Super American

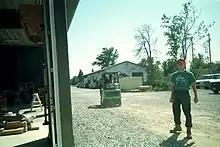
Pictured: Cox working as a manual laborer, carrying boulders from point A to point B for hours on end. Cox has held over 35+ jobs in his short adult life.

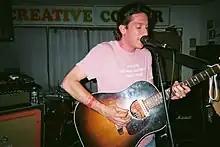
Pictured: Feeley serenading the crowd while the band performed a stripped down set on Long Island, NY in 2017

The band spent most of 2019 working on material that would become both "YOBWOC", an album sampler which ultimately led to the release the bands' biggest album yet, 2021's "SUP". Both Cox and Feeley worked collaboratively within their own home studios, building songs they felt expressed a stronger narrative. "SUP" was again recorded at GCR Audio in Buffalo, NY, however incited the hands of Jay Zubricky (Engineer), Vince Ratti (Mixing Engineer), and Will Yip (Mastering Engineer). SUP was released October 22, 2021 by Philadelphia, PA based indie record label Wax Bodega operated by Zack Zarillo and Fred Feldman. Vinyl production included to physical variants accompanied by a digital release.